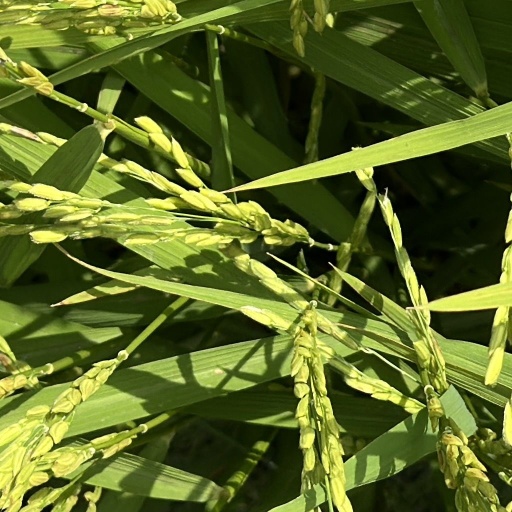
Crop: rice